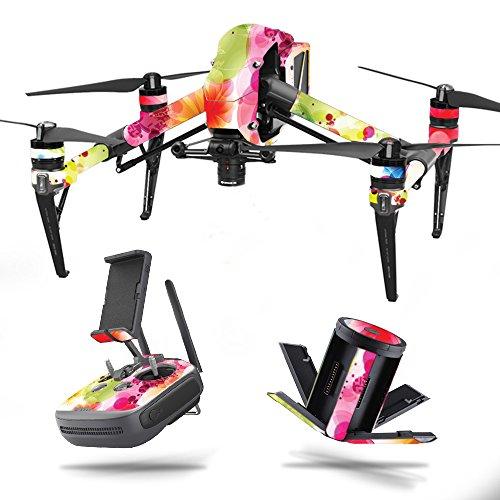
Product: MightySkins Skin Compatible with DJI Inspire 2 - Pollinate | Protective, Durable, and Unique Vinyl Decal wrap Cover | Easy to Apply, Remove, and Change Styles | Made in The USA
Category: Toys & Games | Hobbies | Remote & App Controlled Vehicles & Parts | Remote & App Controlled Vehicles
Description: HUNDREDS OF CHOICES: Show off your own unique style with MightySkins for your DJI Inspire 2 Don’t like the Pollinate skin We have hundreds of designs to choose from, so your Drone will be as unique as you are.
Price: $67.37
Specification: ProductDimensions:9x0.1x6inches|ItemWeight:0.16ounces|ShippingWeight:0.96ounces(Viewshippingratesandpolicies)|ASIN:B0774YB567|Itemmodelnumber:DJINSP2-Pollinate